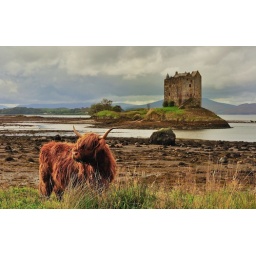
The iconic image of Scotland, a highland cow in the foreground of castle Stalker in Argyll